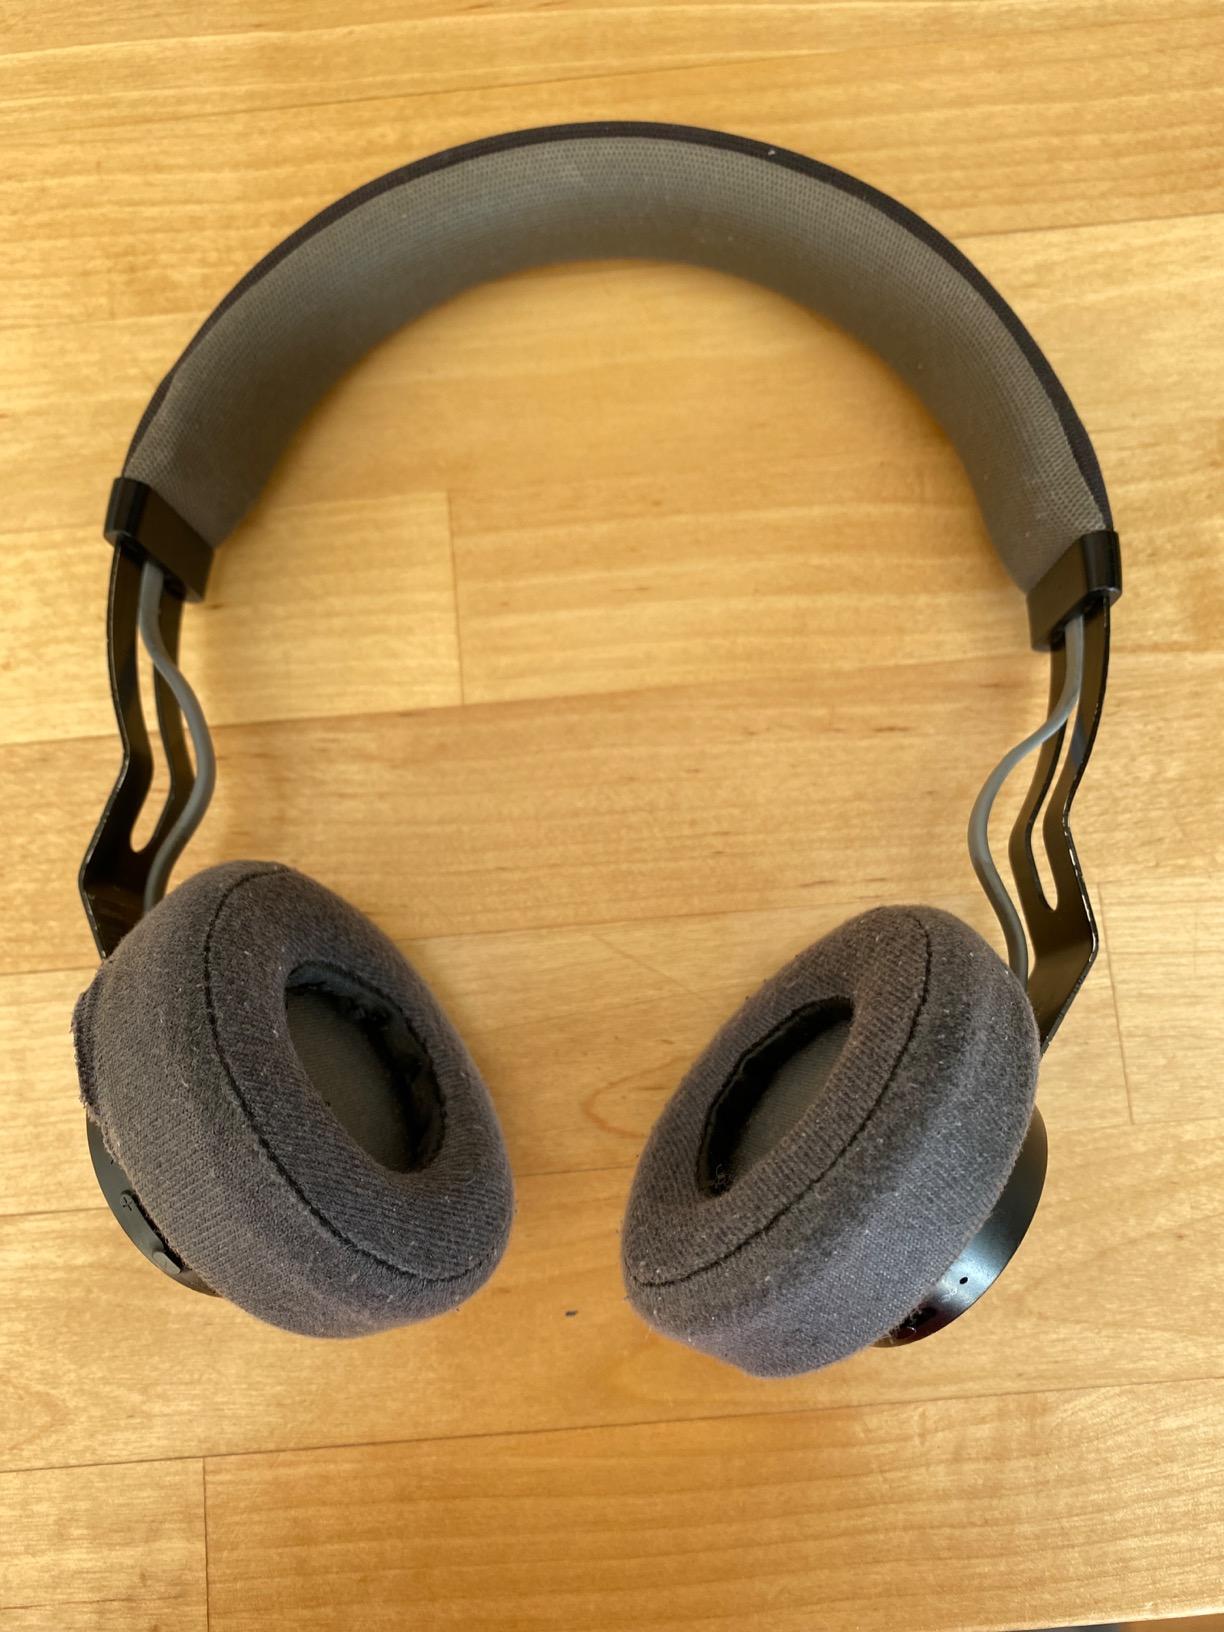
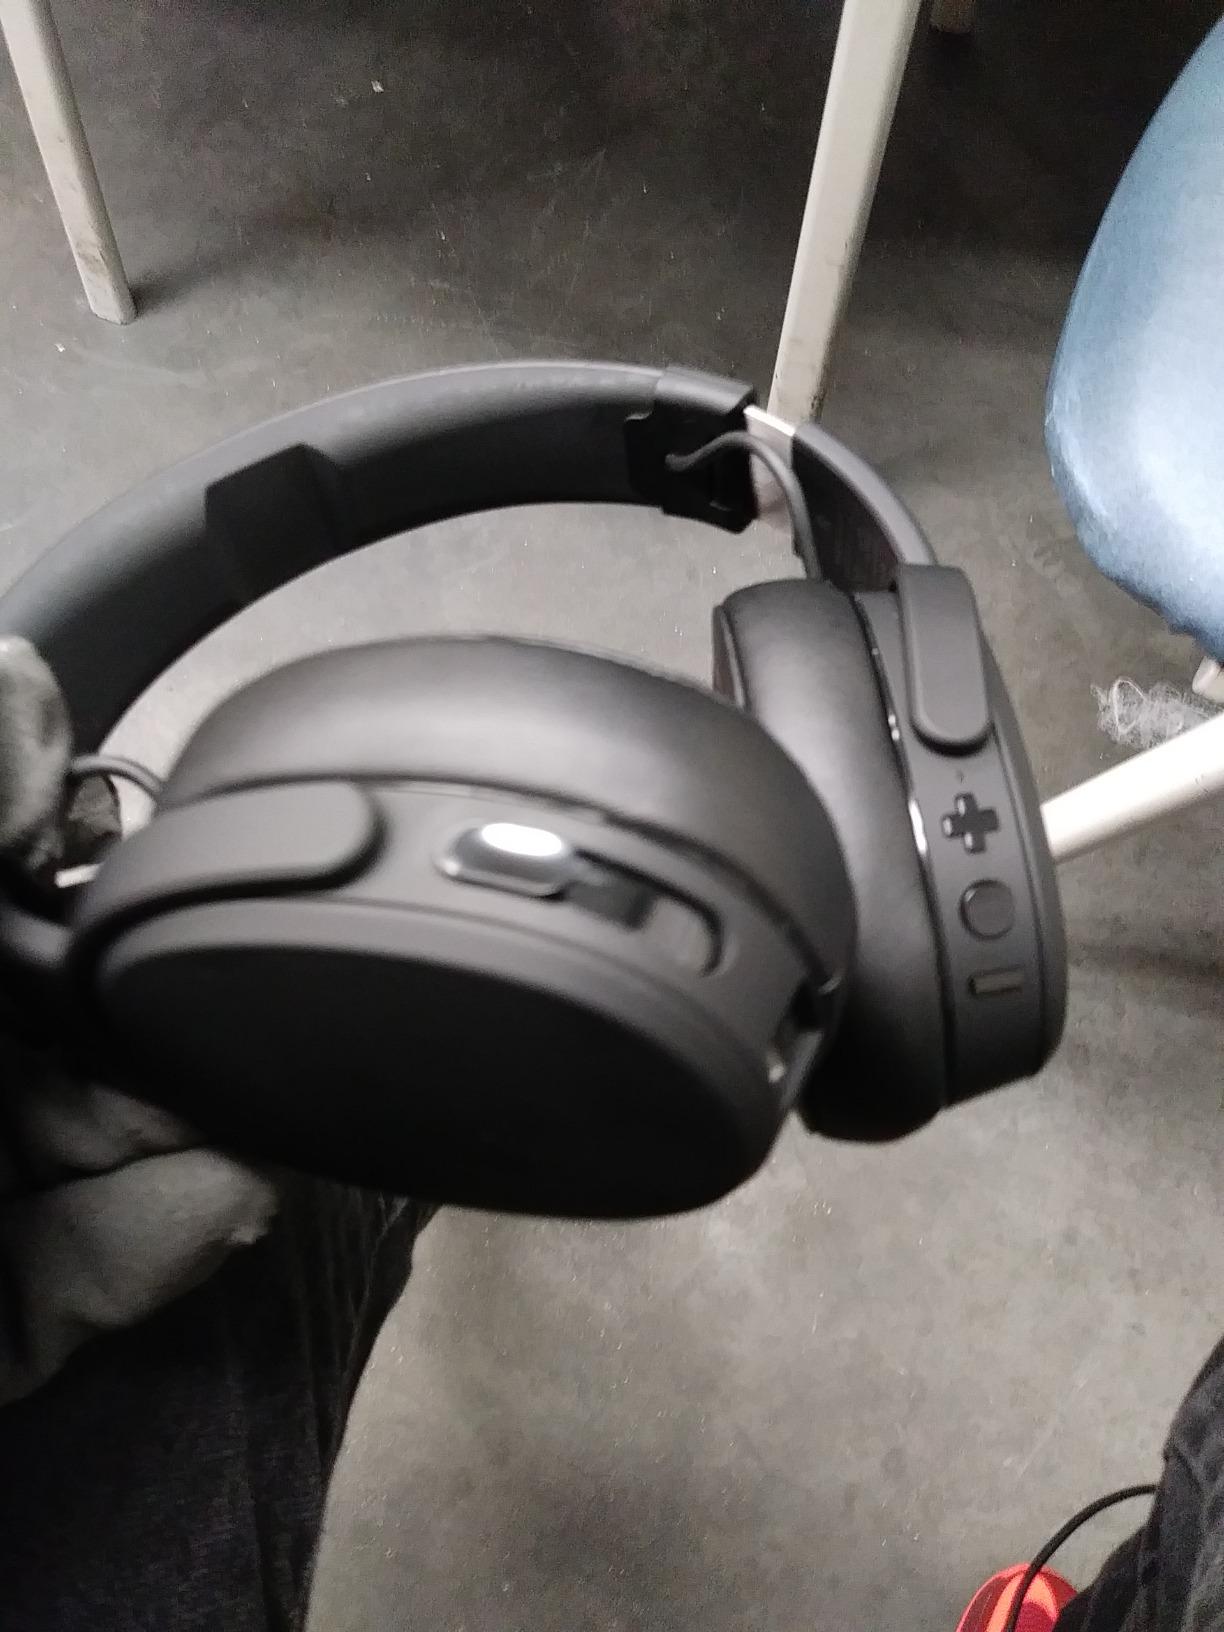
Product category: headphones
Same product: no